Keystone Motor Company of Philadelphia

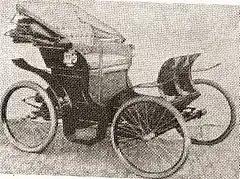
This Searchmont Wagonette (1901) is very similar to the Keystone Wagonette

The Keystone Motor Company of Philadelphia was the manufacturer of a veteran era automobile in Philadelphia, Pennsylvania in 1900.